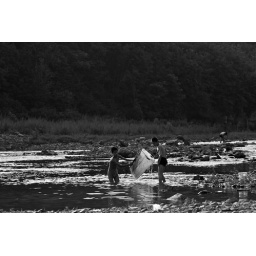
I saw these 2 boys netting small fish in the twilight of the day in this river.